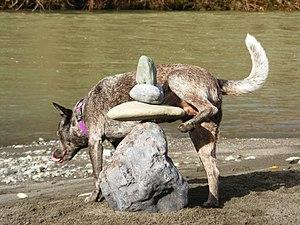
Le comportement du chien représente l'ensemble des actions effectuées par le chien domestique en réponse à des stimuli intérieurs et/ou extérieurs. En tant que plus ancienne espèce animale domestiquée par l'homme, le comportement des chiens a inévitablement été façonné par des millénaires de contact avec les humains. Le résultat de cette évolution physique et sociale est que les chiens ont acquis, plus que tout autre espèce animale, la capacité de comprendre et de communiquer avec l'homme, et d'harmoniser leur comportement avec le nôtre de manière unique. Les biologistes comportementalistes ont découvert une surprenante quantité de capacités cognitives et sociales chez le chien domestique. Capacités qu'on ne retrouve ni chez les autres espèces de canidés les plus proches du chien ni chez les grands singes. Ces compétences propres au chien s'apparenteraient plutôt aux capacités cognitives et sociales de l'enfant humain.